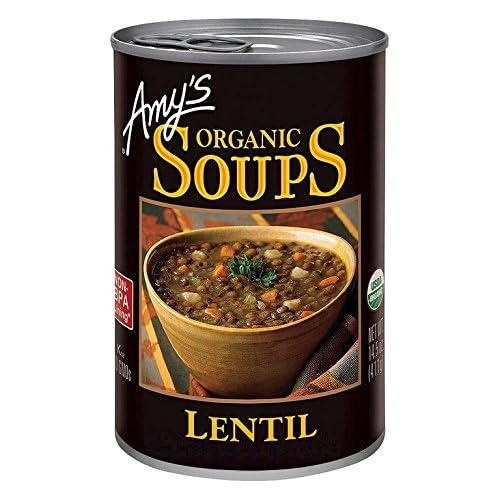
Item Name: Amy's Kitchen Lentil Soup (12x14.5 OZ)
Bullet Point: Amy's Kitchen Lentil Soup (12x14.5 OZ)
Value: 174.0
Unit: Fl Oz

Price: 4.74